Nadigan

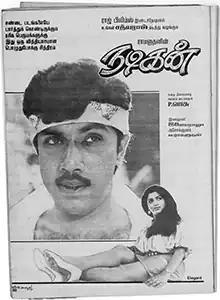
Poster

Nadigan is a 1990 Indian Tamil-language comedy thriller film written directed by P. Vasu. A remake of the Hindi film "Professor" (1962), it stars Sathyaraj and Khushbu. The film was released on 30 November 1990 and became a critical and commercial success, winning four Tamil Nadu State Film Awards.